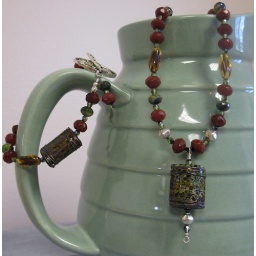
Lampwork glass bead by Clare Scott, Czech glass, red quartz and sterling silver